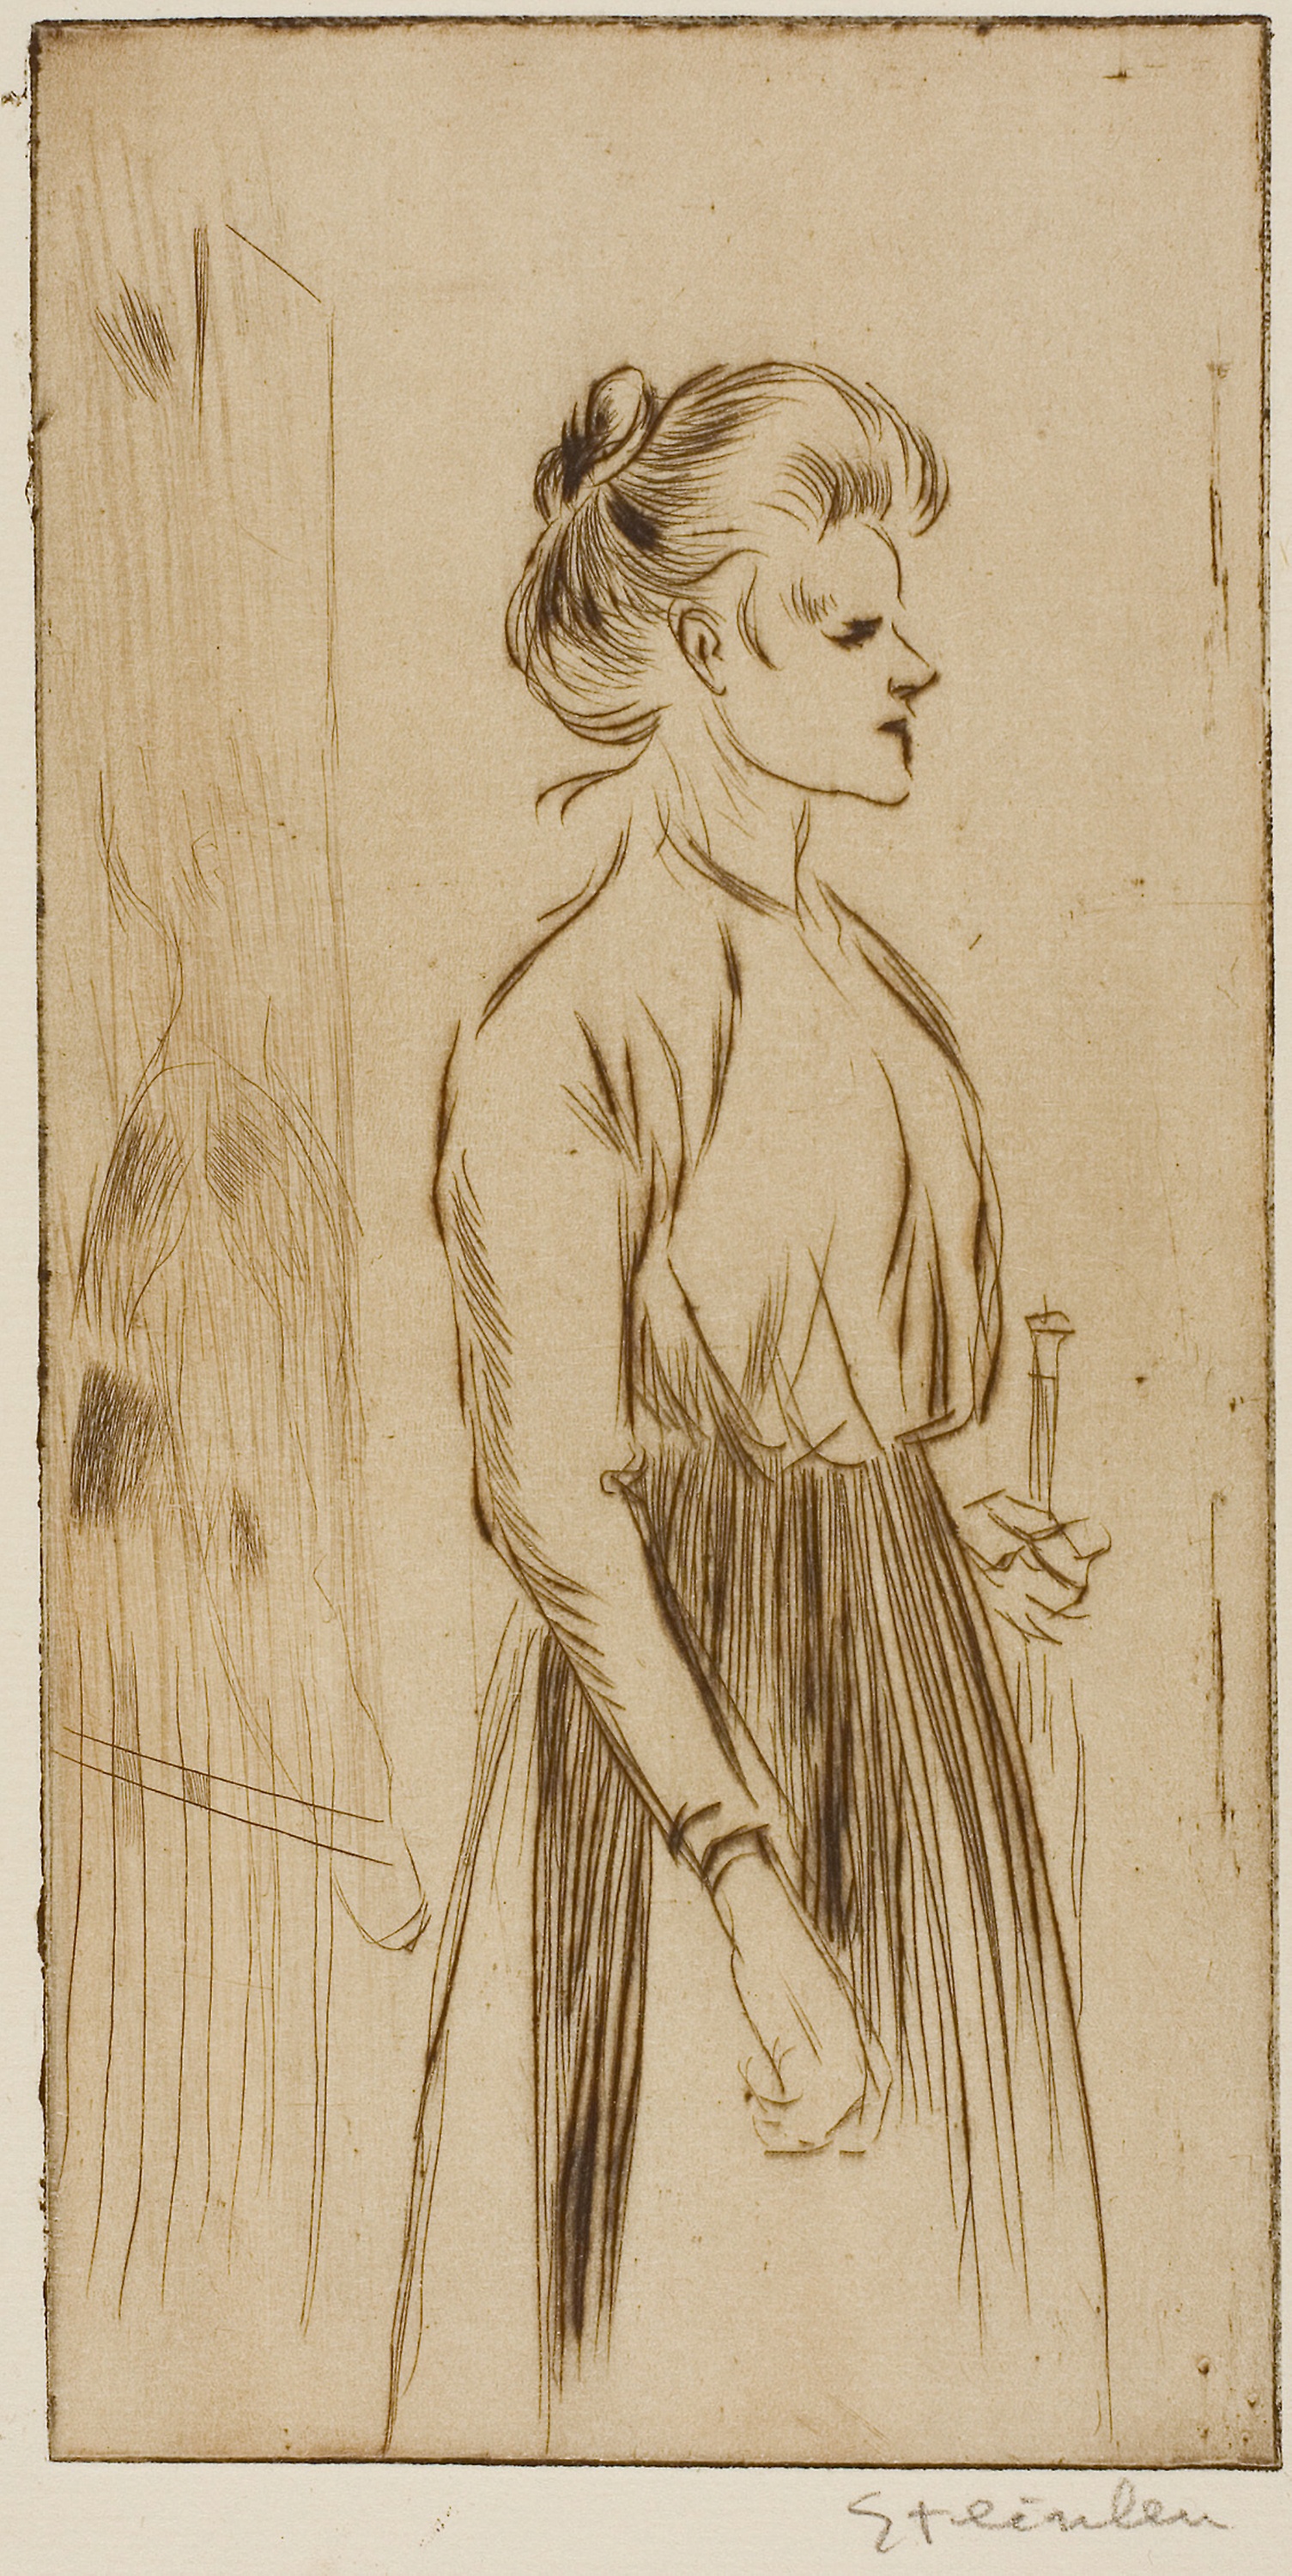
art, drawing, standing, sketch, figure drawing, illustration, artwork, paper, portrait, visual arts, costume design, girl, human behavior, self portrait, history